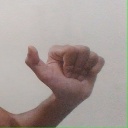
अक्षर: त